The Hunting Party (album)

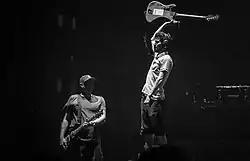
Delson contributed greatly to the production of "The Hunting Party".

Lead singer Chester Bennington arrived late in the recording process of the album, having been chosen to replace Scott Weiland in the band Stone Temple Pilots, and then proceeded to record "High Rise" and tour with the band for most of 2013. When he eventually joined the band in the studio, he was surprised to find the band had reverted to their heavier rock-centric sound. Bennington stated in an interview with "Kerrang!": "Mike wrote tons while I was touring with Stone Temple Pilots last year. When I got home, there was a lot for me to catch up with, and he was playing me things and I was like, 'Dude, this is fucking awesome!' I was really surprised how heavy it was".